North Carr

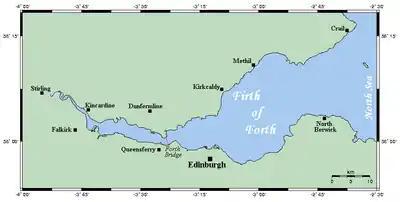
North Carr is NE of Crail, at the mouth of the Firth of Forth

The Carr (also known as Carr Briggs and Carr Rock) is a sandstone reef on the headland between the Firth of Forth and St Andrews Bay. There have been many ships wrecked on the reef, which lies on the busy shipping lanes into the Forth ports and the River Tay.